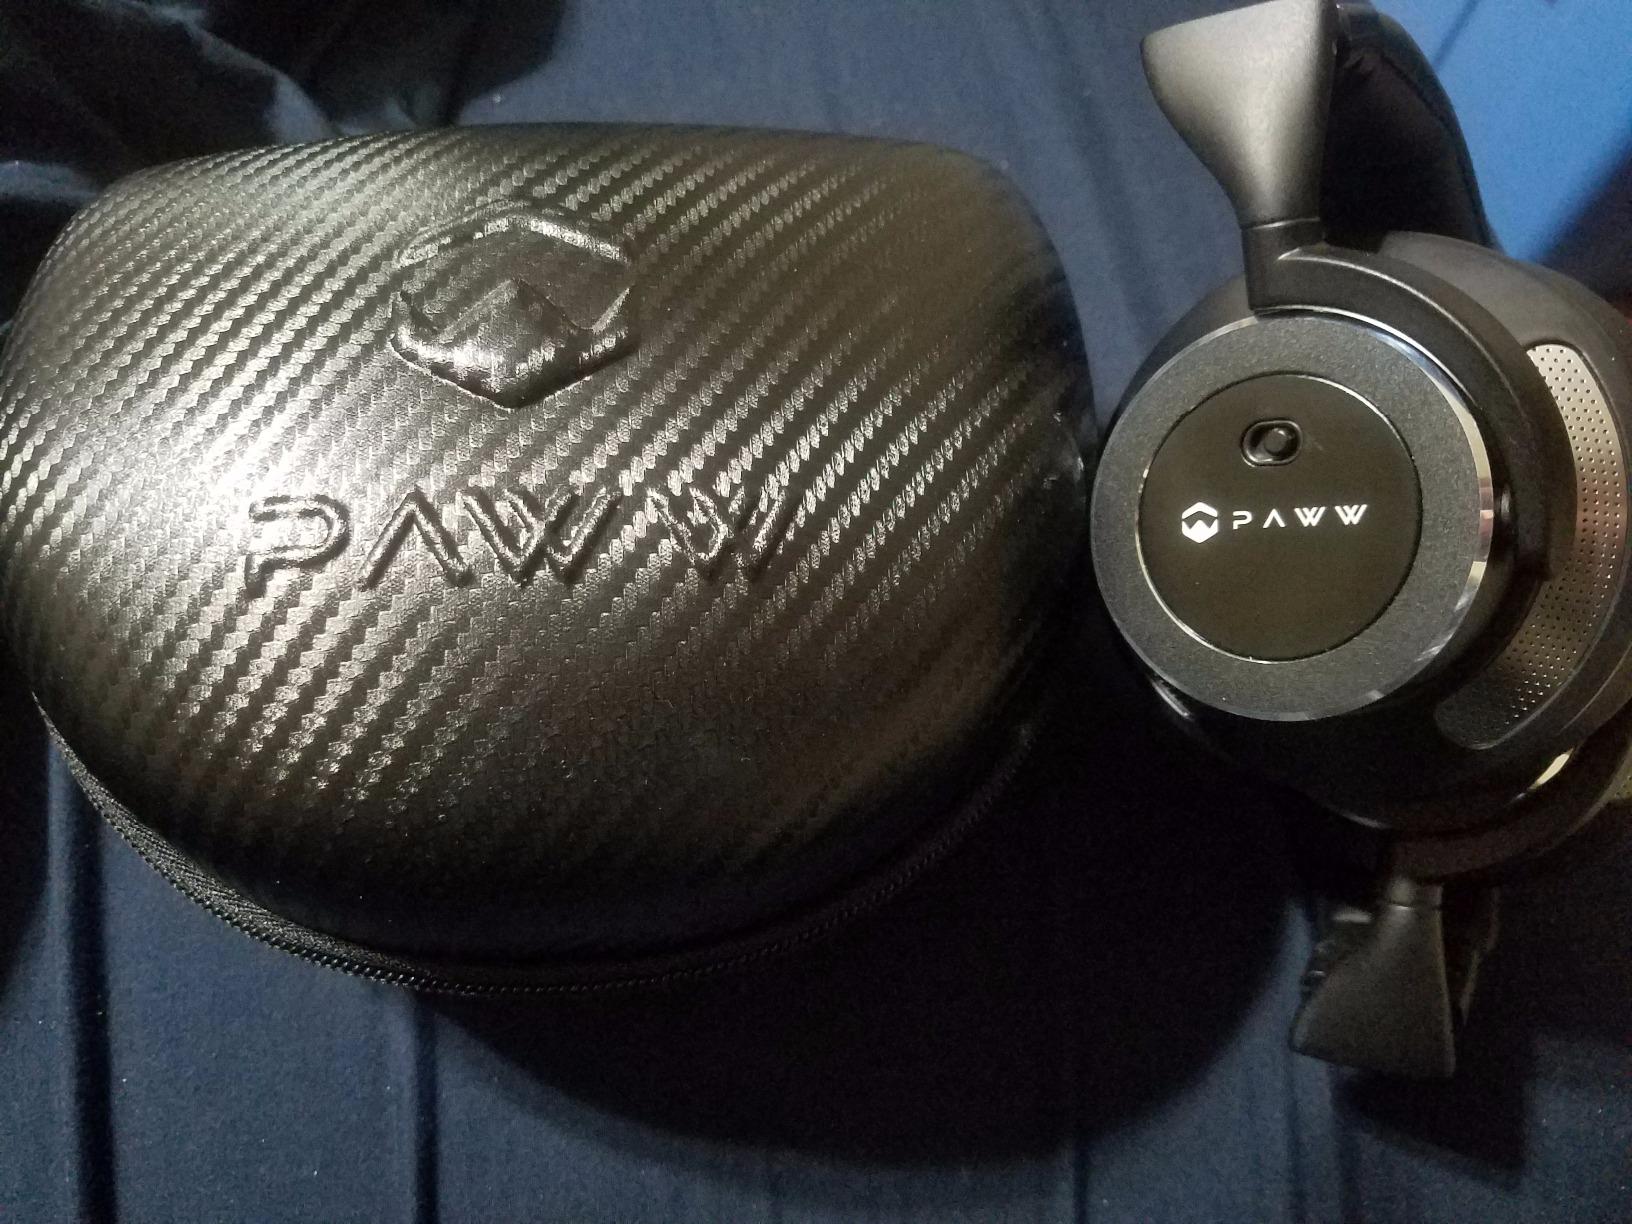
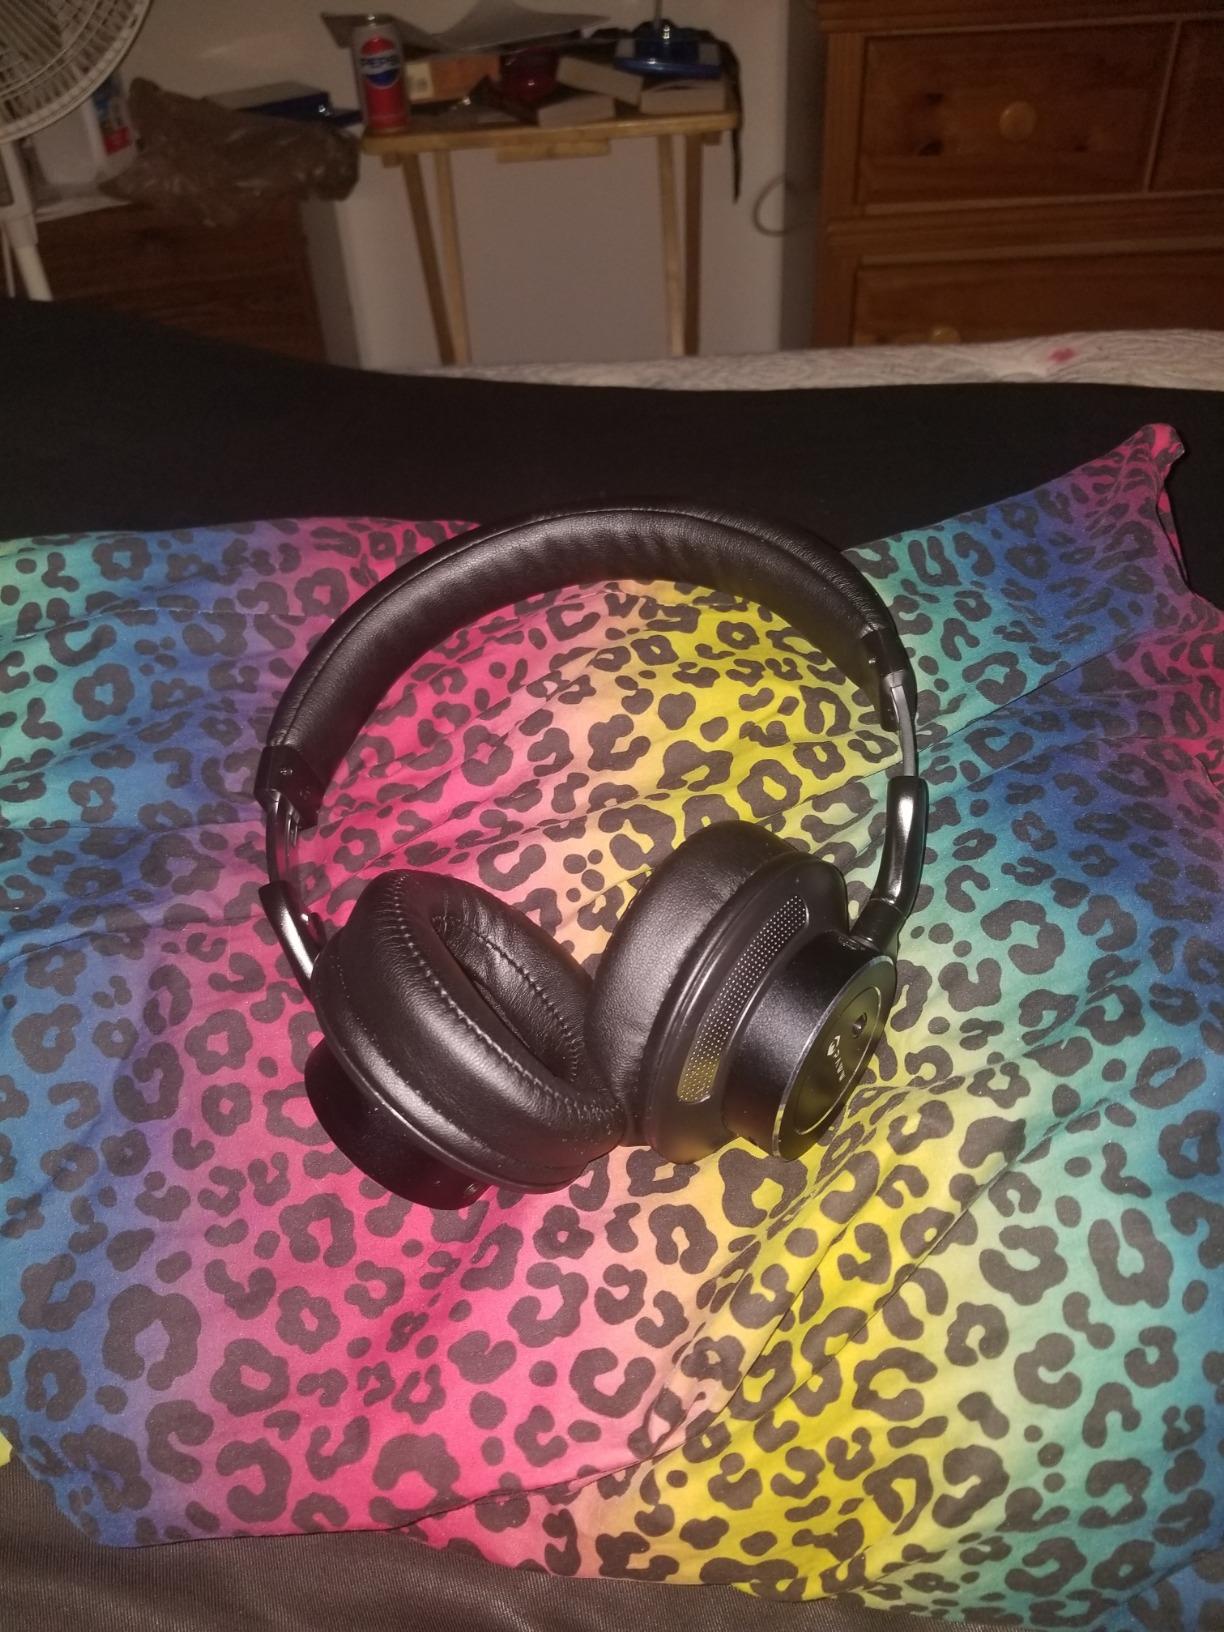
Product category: headphones
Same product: yes